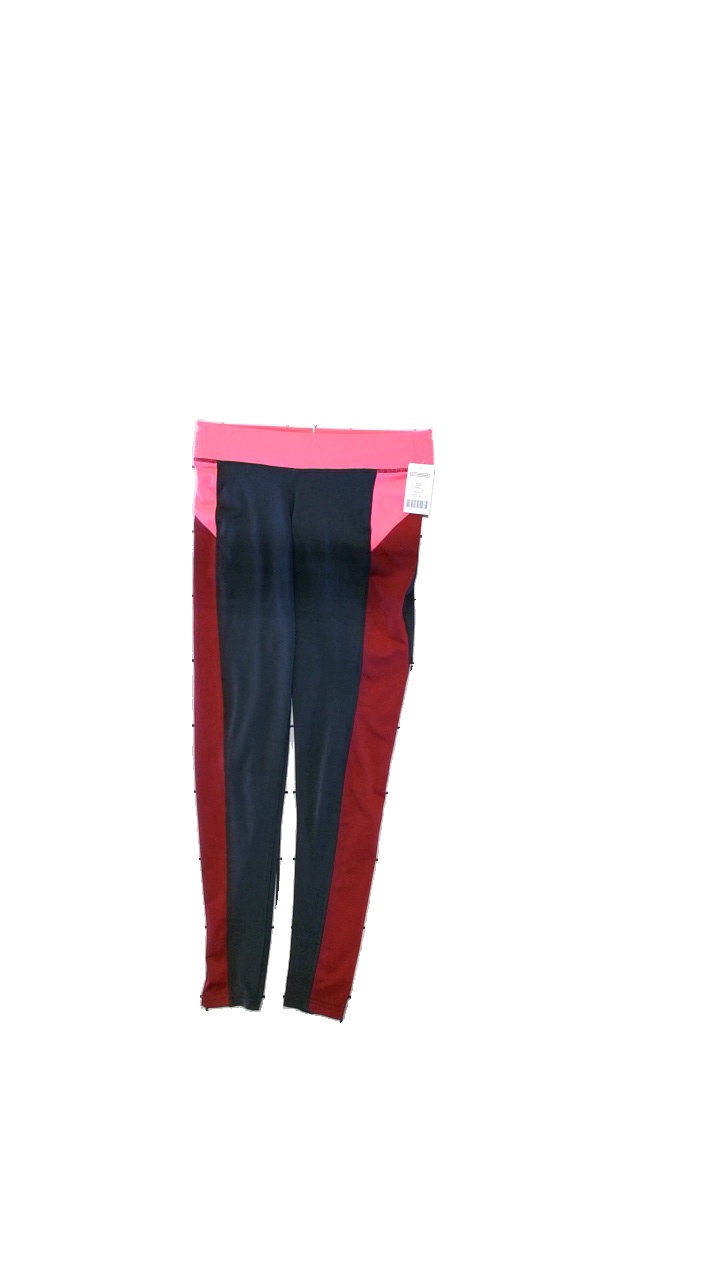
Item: Tights (Ladies)
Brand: Otp Extreme
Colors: Multicolor, Pink, Red, Grey
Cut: Tight
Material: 90% polyester 10% elastane
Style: Sports
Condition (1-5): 5
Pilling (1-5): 5
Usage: Reuse
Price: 50-100